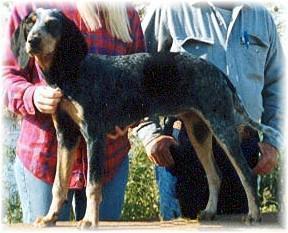
bluetick